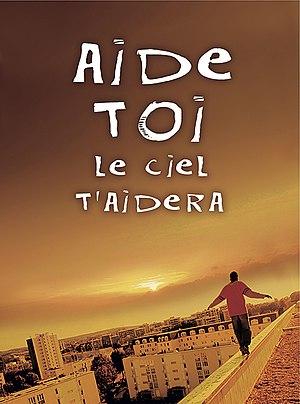
Affiche du film Aide-toi, le ciel t'aidera (Q2827787)
Aide-toi, le ciel t'aidera est un film français réalisé par François Dupeyron, sorti en 2008.